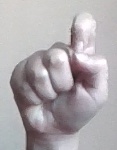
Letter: fa